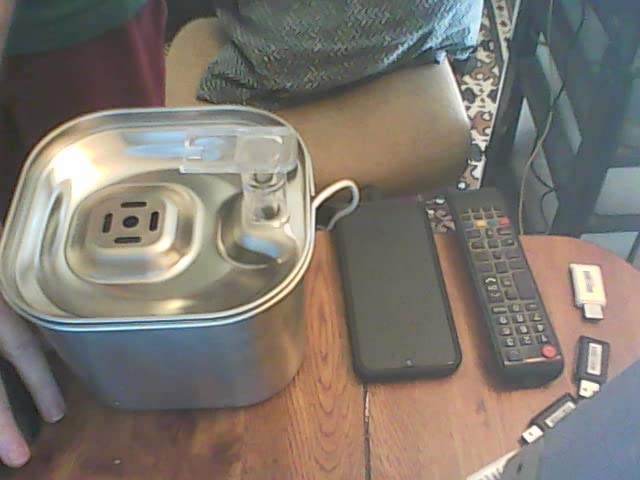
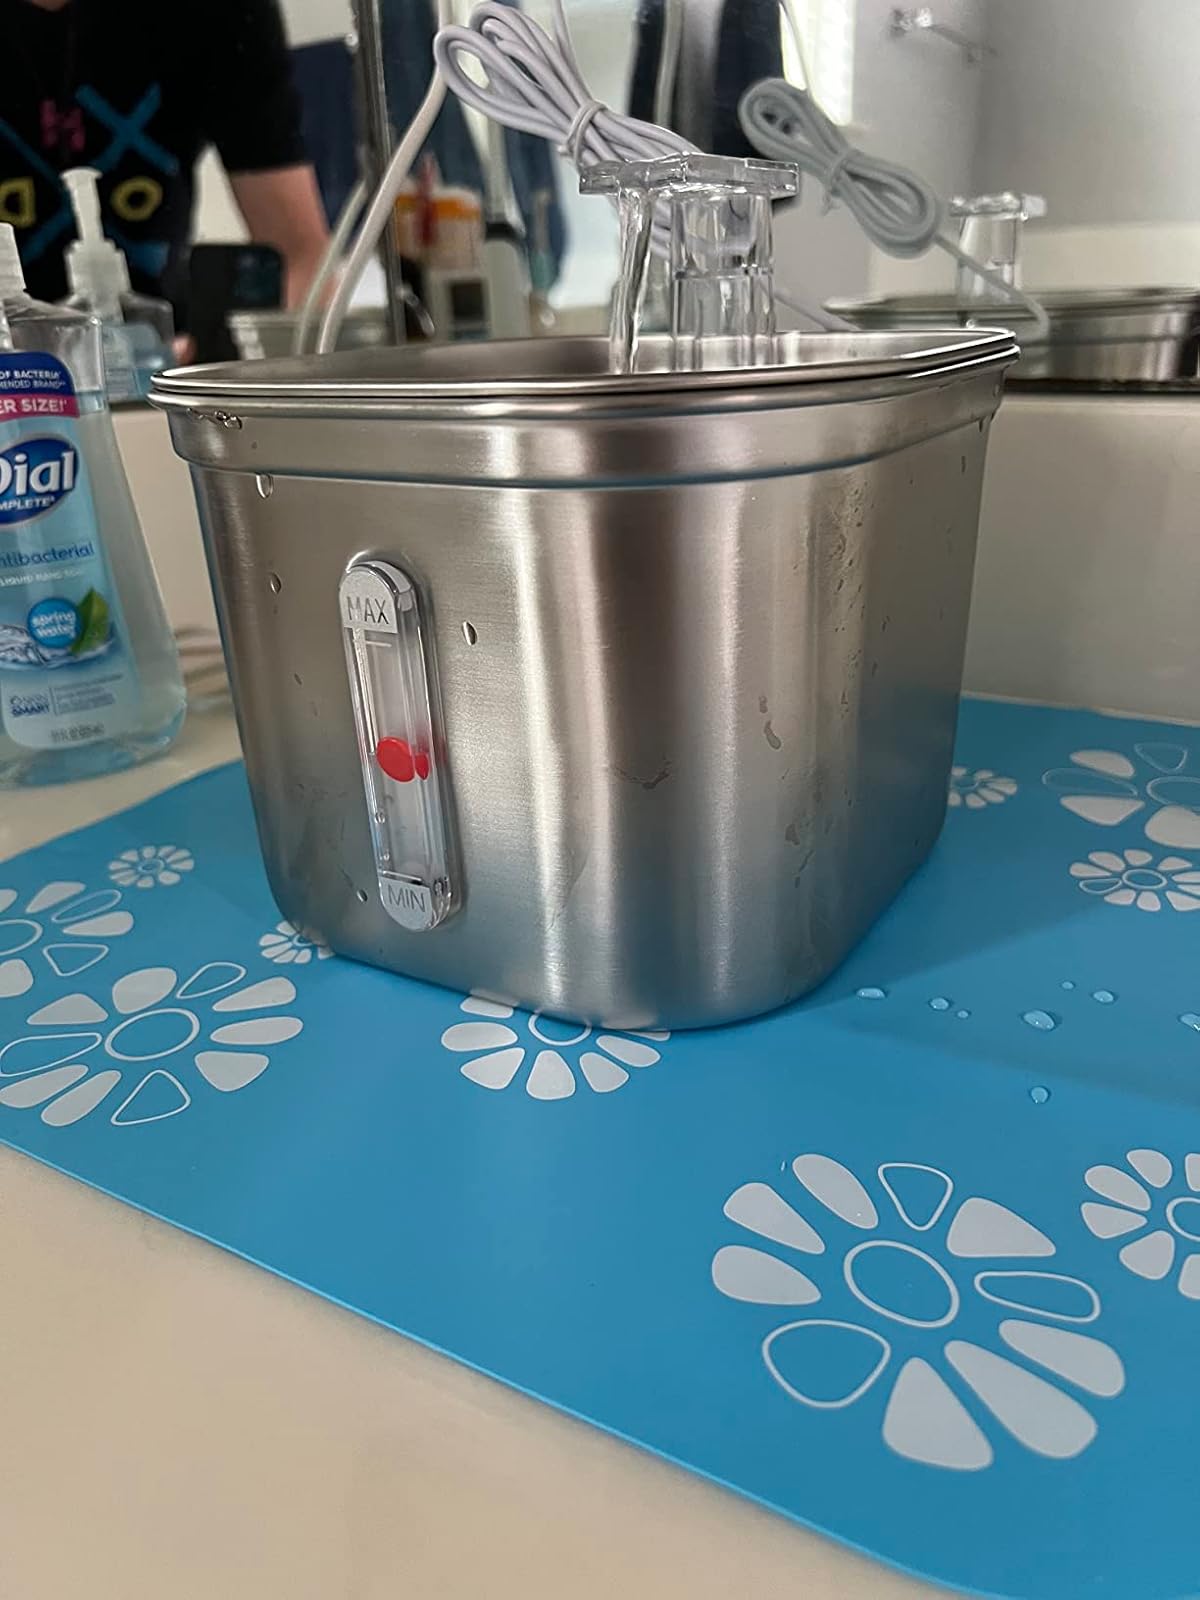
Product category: items_bowl
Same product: yes